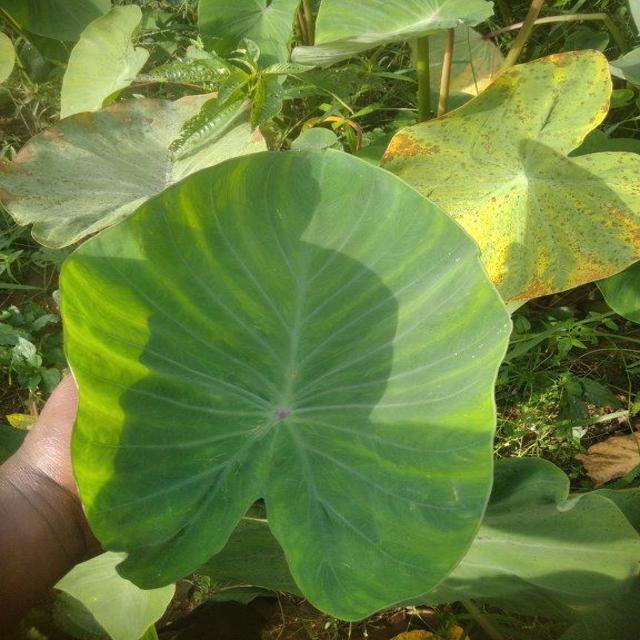
Label: Healthy